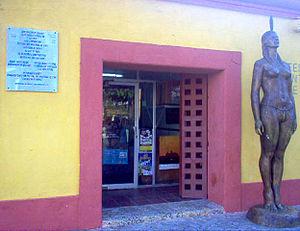
Le Festival international du film de Carthagène est un festival de cinéma international fondé en 1960 et basé à Carthagène des Indes en Colombie. La récompense suprême du festival est nommée la Catalina de Oro. Le festival, qui est pour la région l’unique festival où entrent en compétition des films ibéro-américains, se déroule tous les ans pendant une semaine, de fin février à début mars.